China Foreign Exchange Trade System

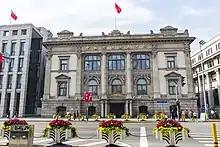
Backup center of CFETS at No.15 Bund in Shanghai, originally built 1902 for the Russo-Chinese Bank

The China Foreign Exchange Trade System (CFETS), also known as National Interbank Funding Center (NIFC), is a financial market infrastructure and electronic trading platform in China, established in 1994 in Shanghai under the People's Bank of China (PBC).